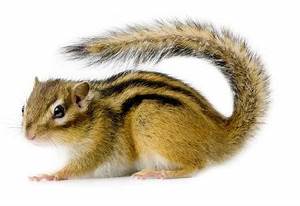
Label: squirrel